Old West Austin Historic District

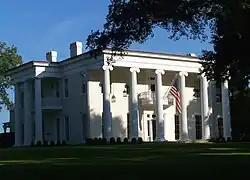
Woodlawn, the oldest home in the district

The Old West Austin Historic District is a residential community in Austin, Texas, United States. It is composed of three neighborhoods located on a plateau just west of downtown Austin: Old Enfield, Pemberton Heights, and Bryker Woods. Developed between 1886 and 1953, the three historic neighborhoods stretch from Mopac Expressway east to Lamar Boulevard, and from 13th Street north to 35th Street. It borders Clarksville Historic District and the West Line Historic District to the south.